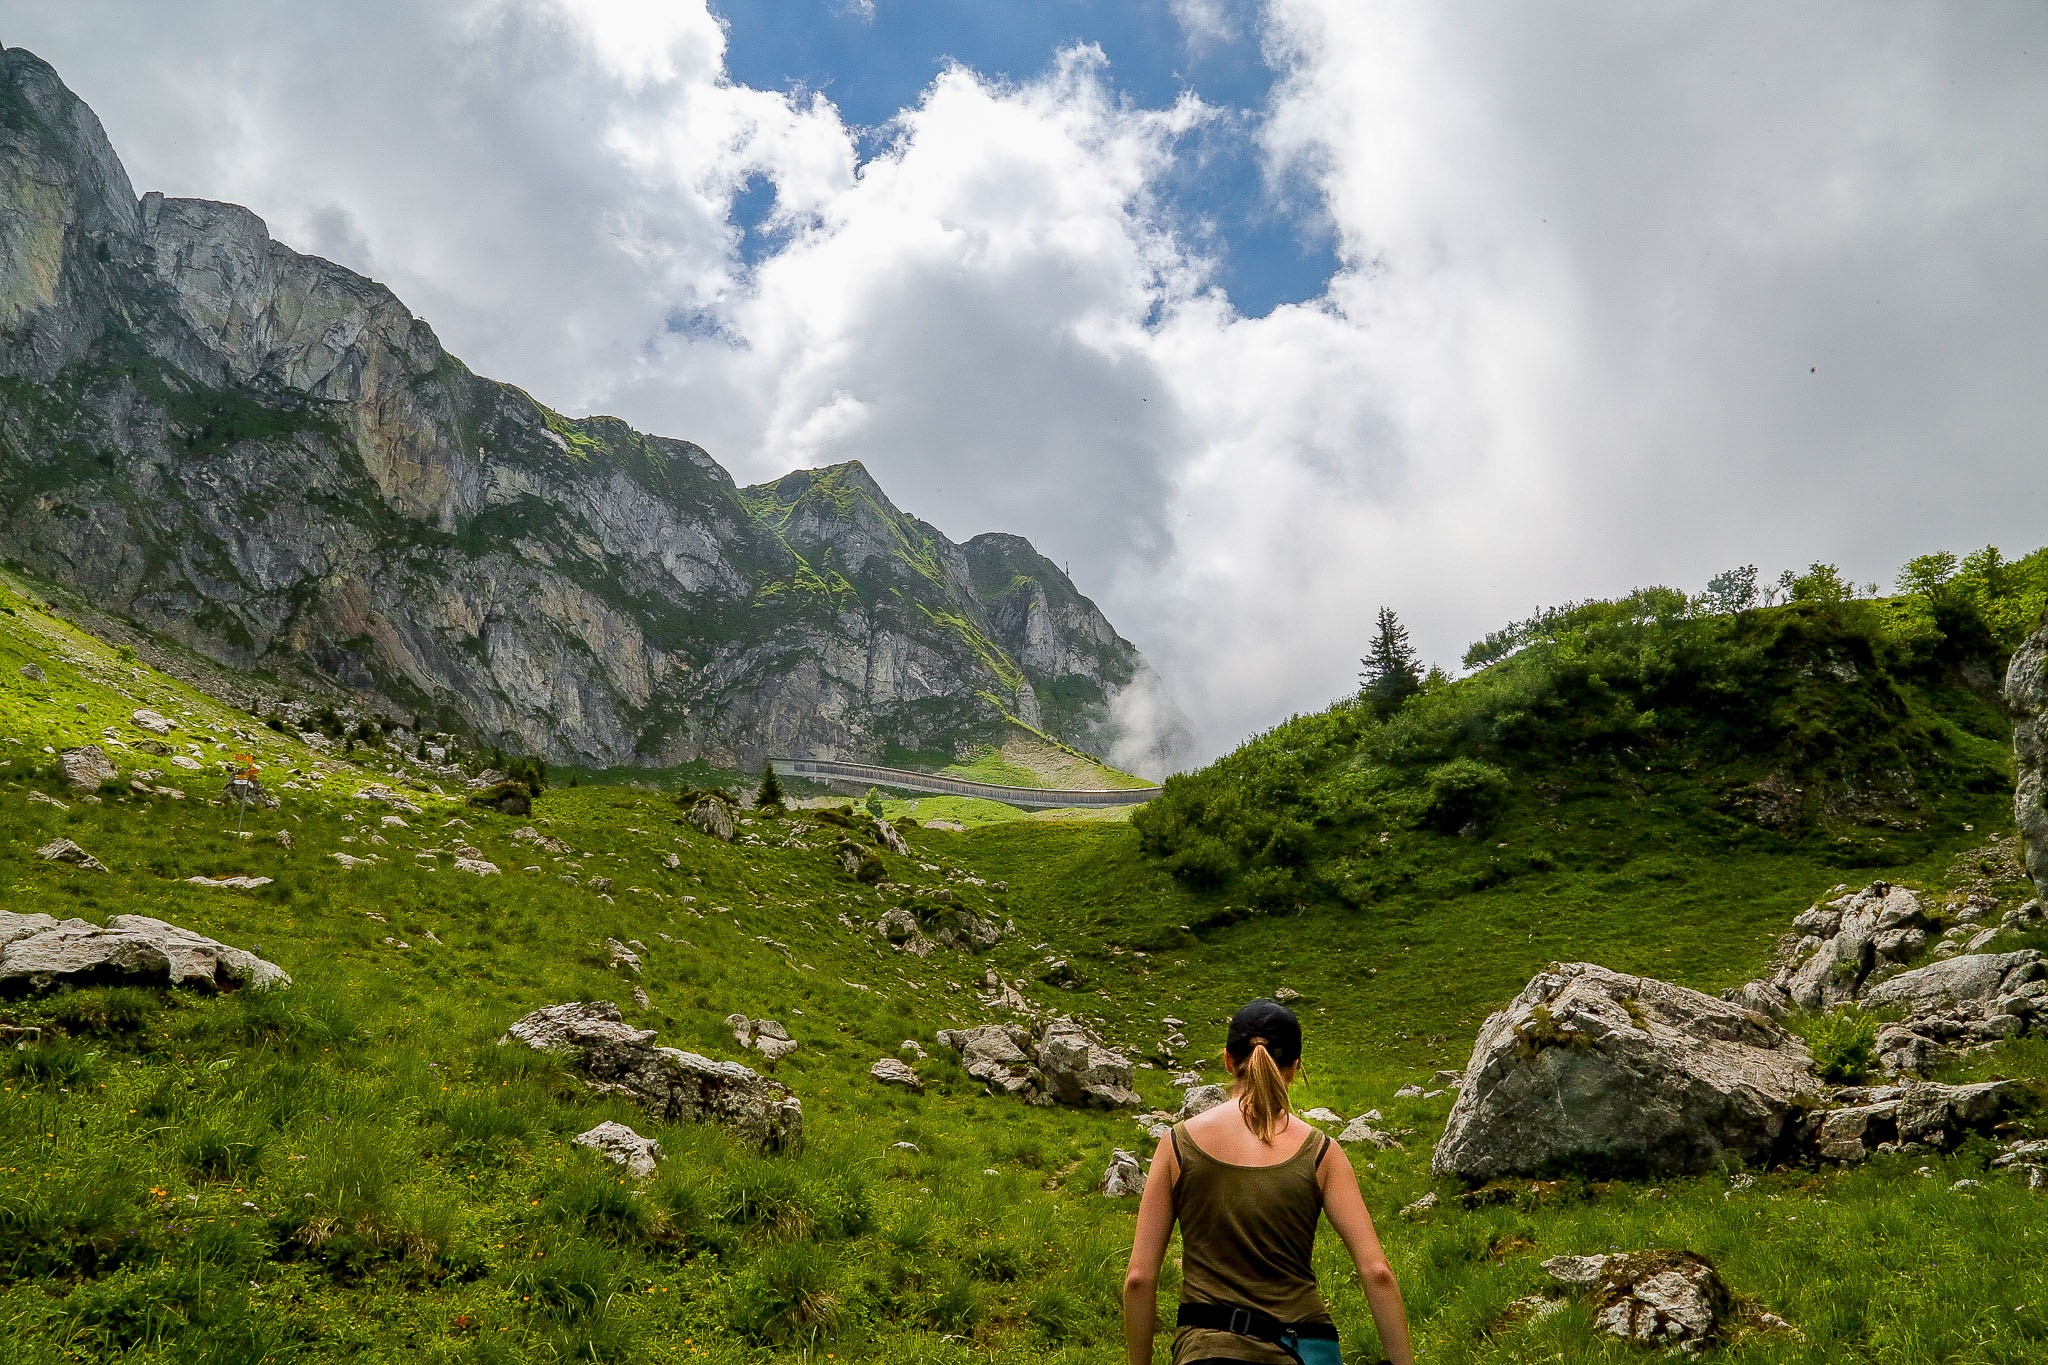
wilderness, walking, mountain, hiking, hill, adventure, valley, mountain range, highland, terrain, ridge, alps, backpacking, plateau, fell, landform, geographical feature, mountainous landforms, geological phenomenon